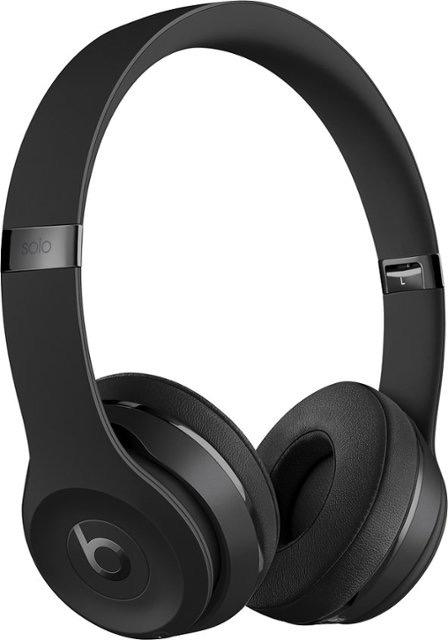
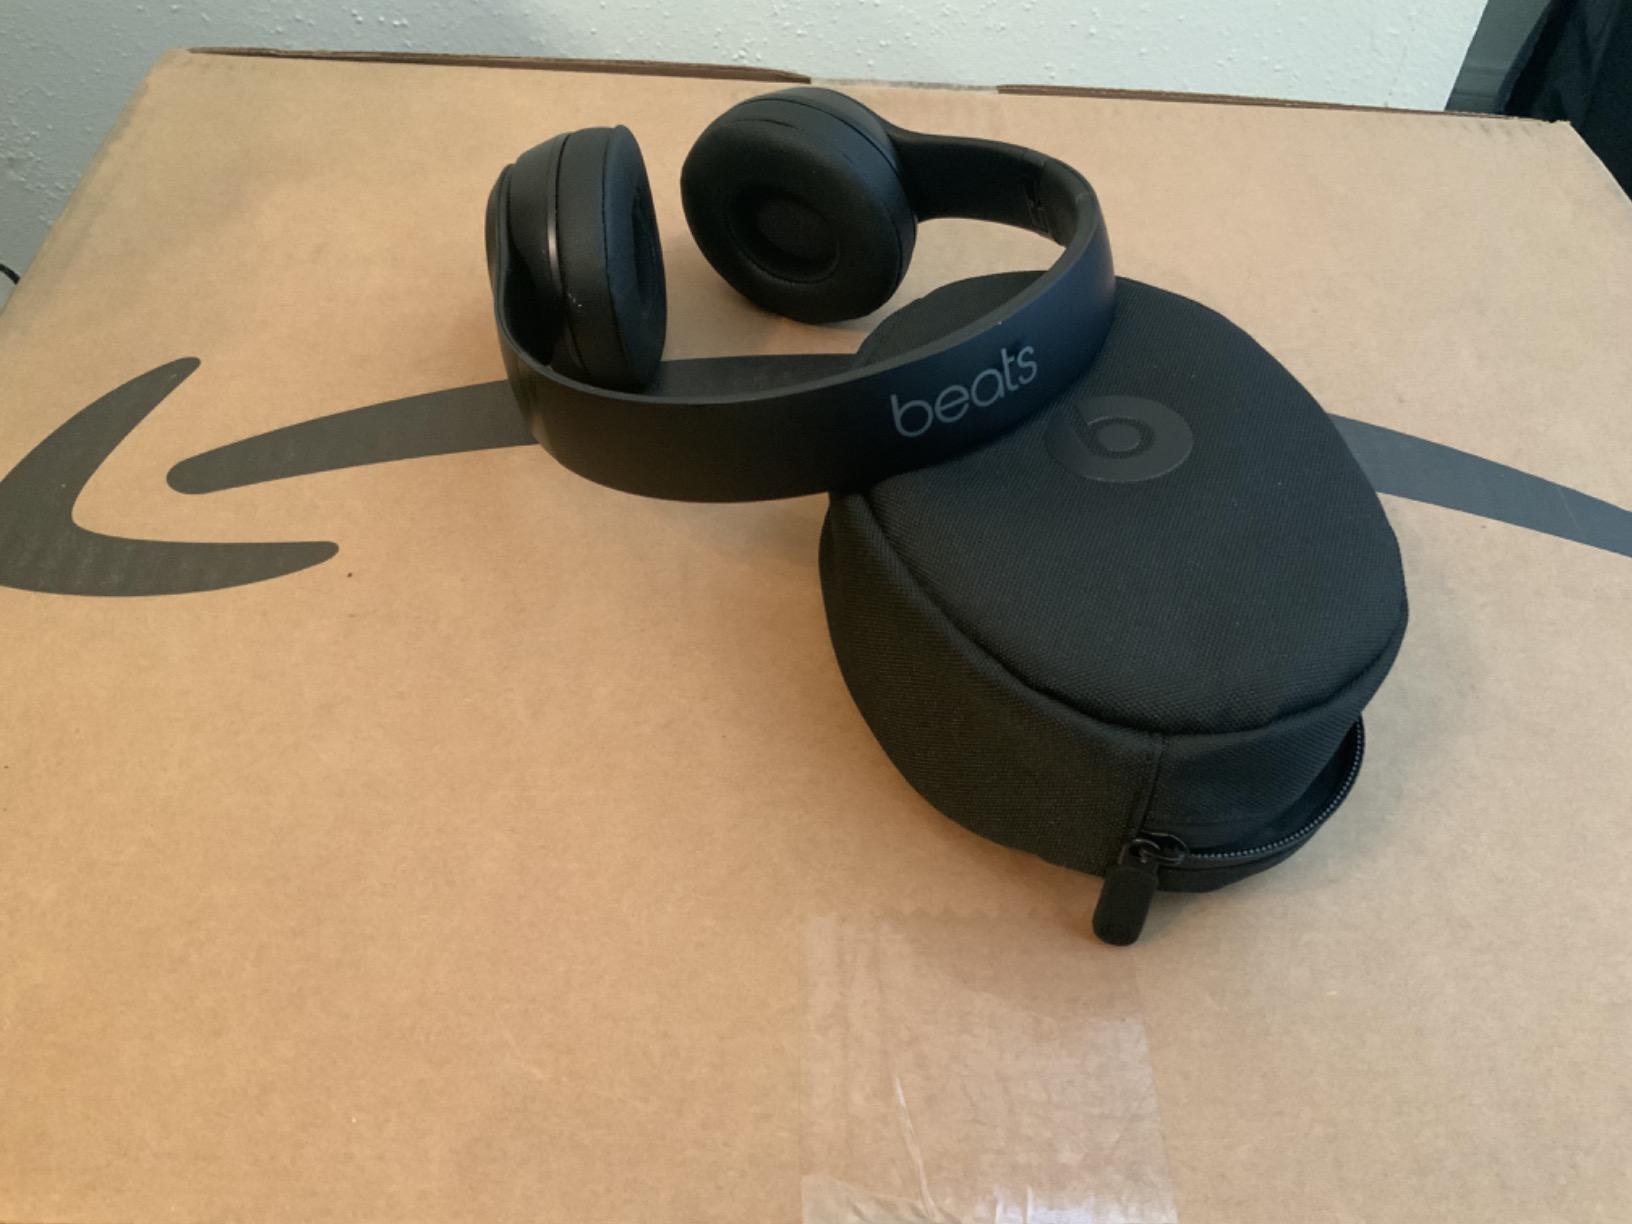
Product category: headphones
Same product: yes